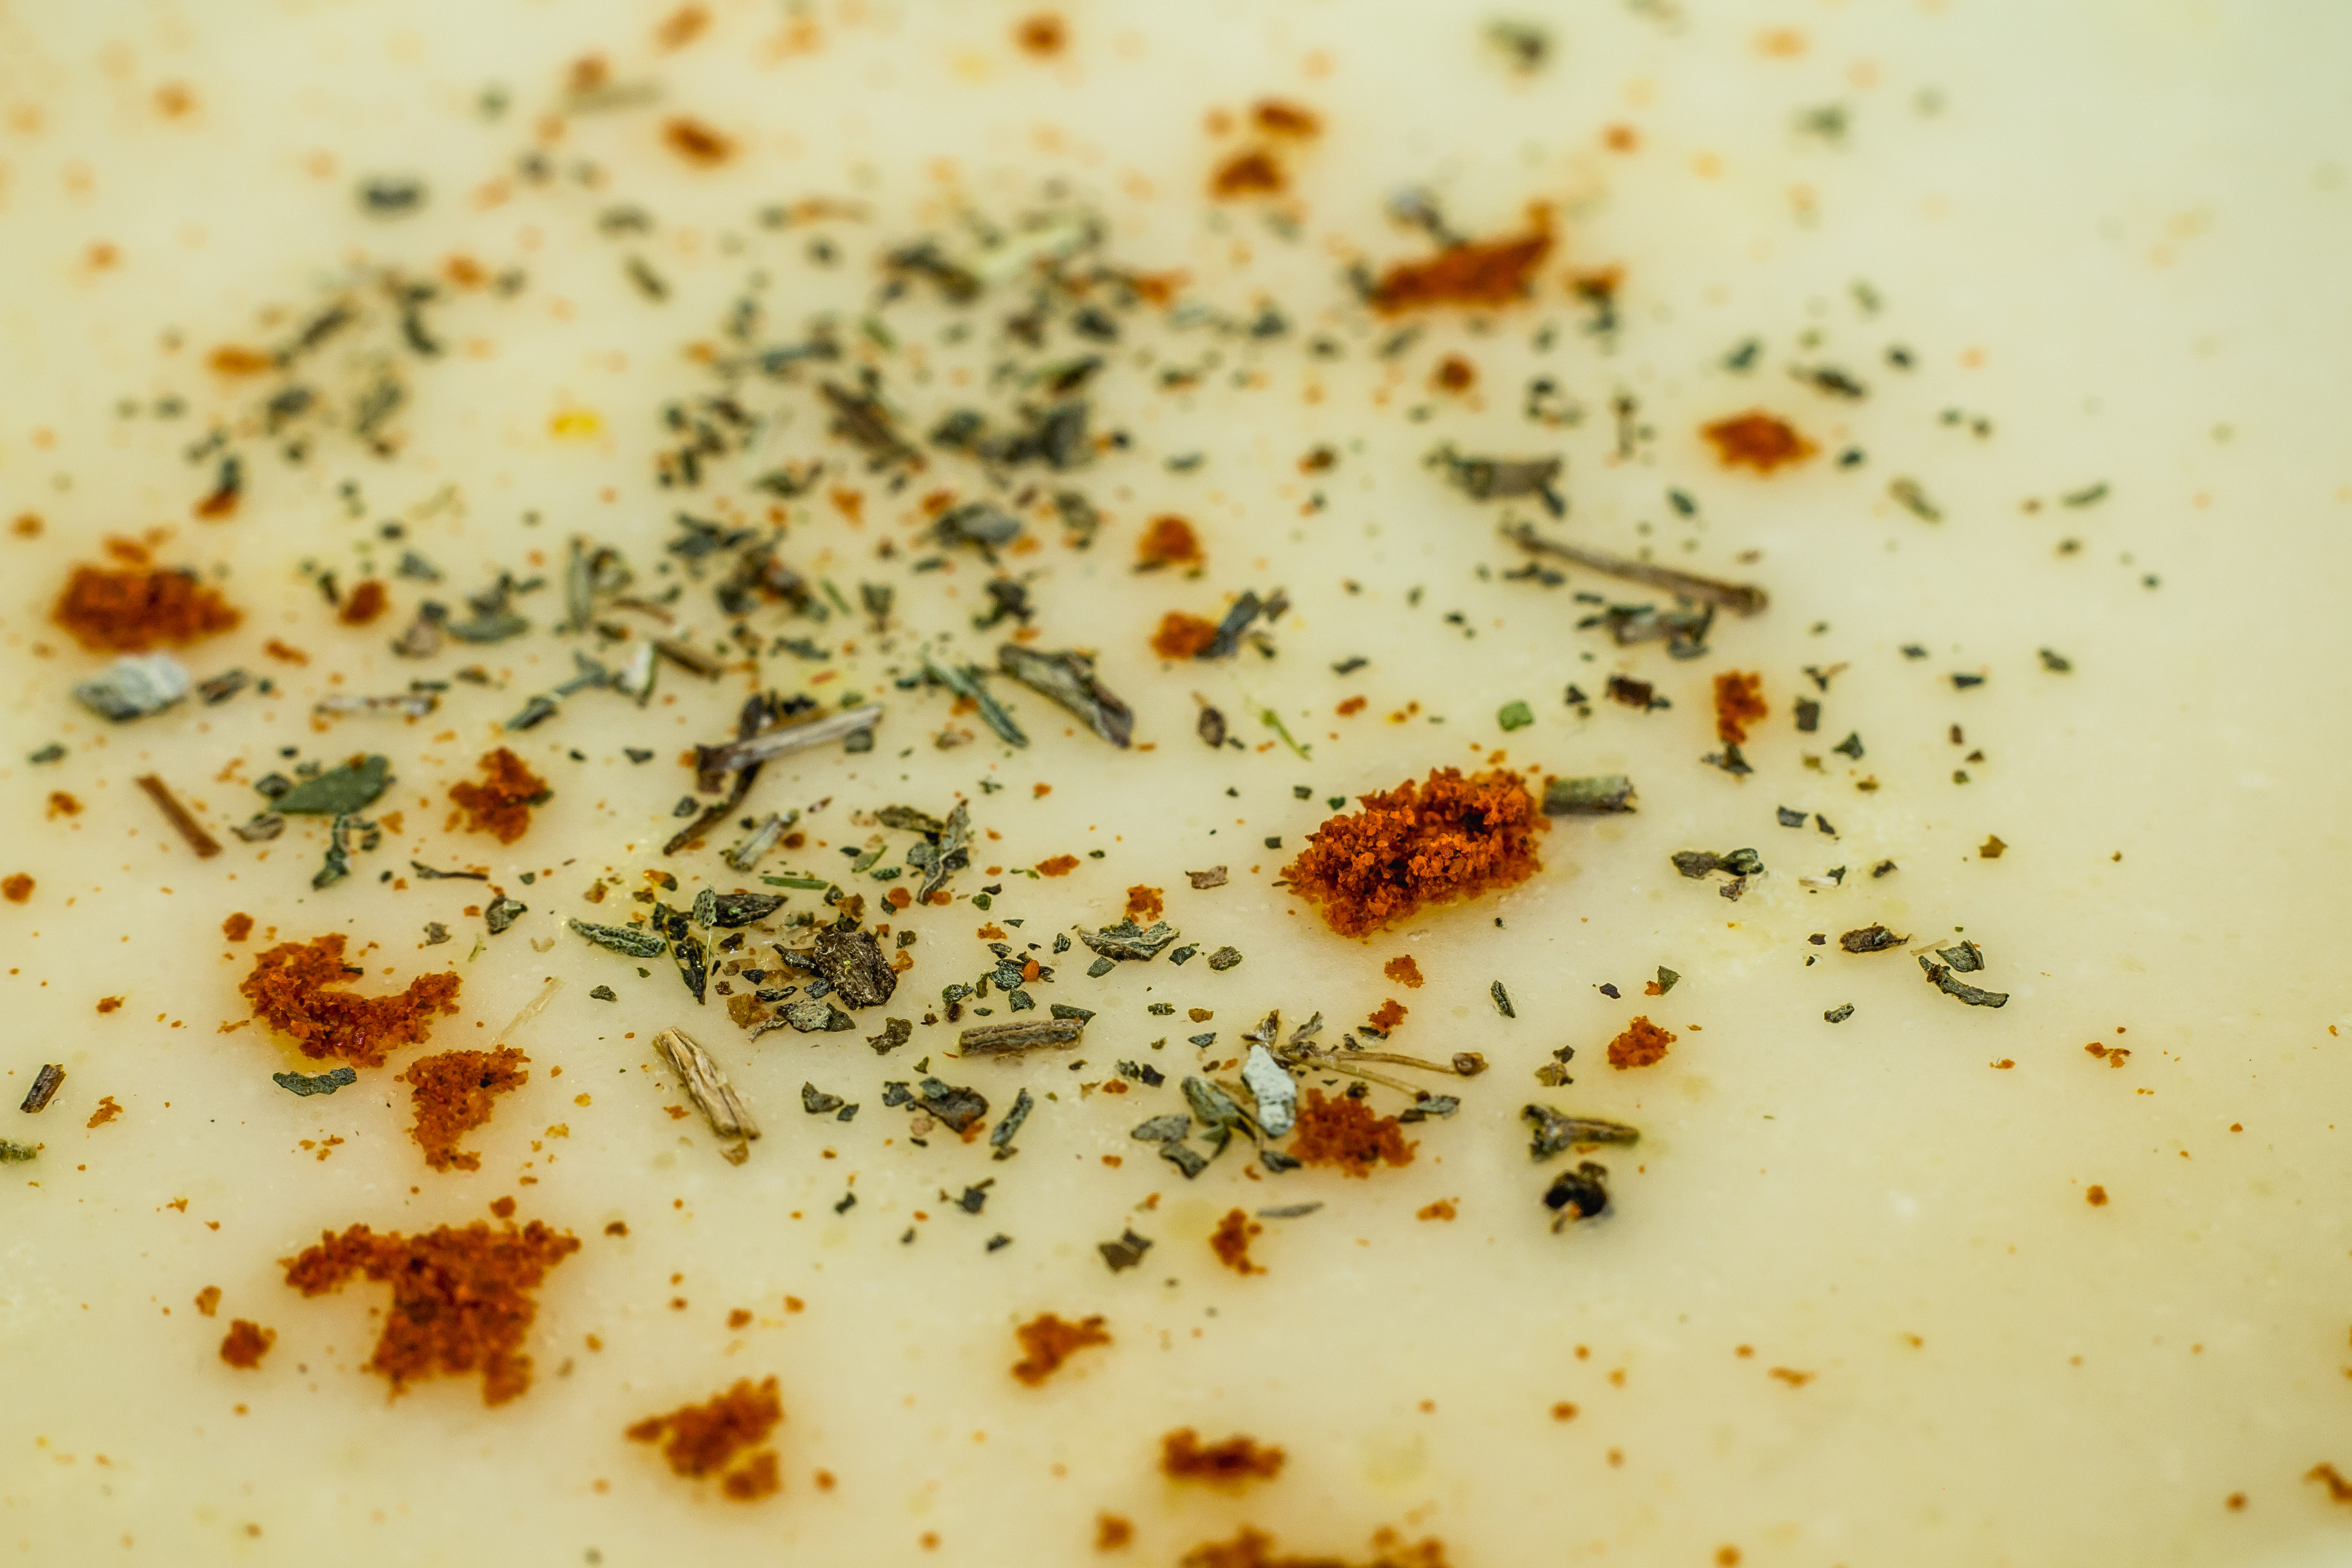
food, recipe, ingredient, fines herbes, liquid, cuisine, dish, garnish, plant, comfort food, delicacy, produce, spice, la carte food, macro photography, dairy, cheese, mixture, fast food, Ciorb, cooking, bisque, dishware, tableware, pakistani cuisine, indian cuisine